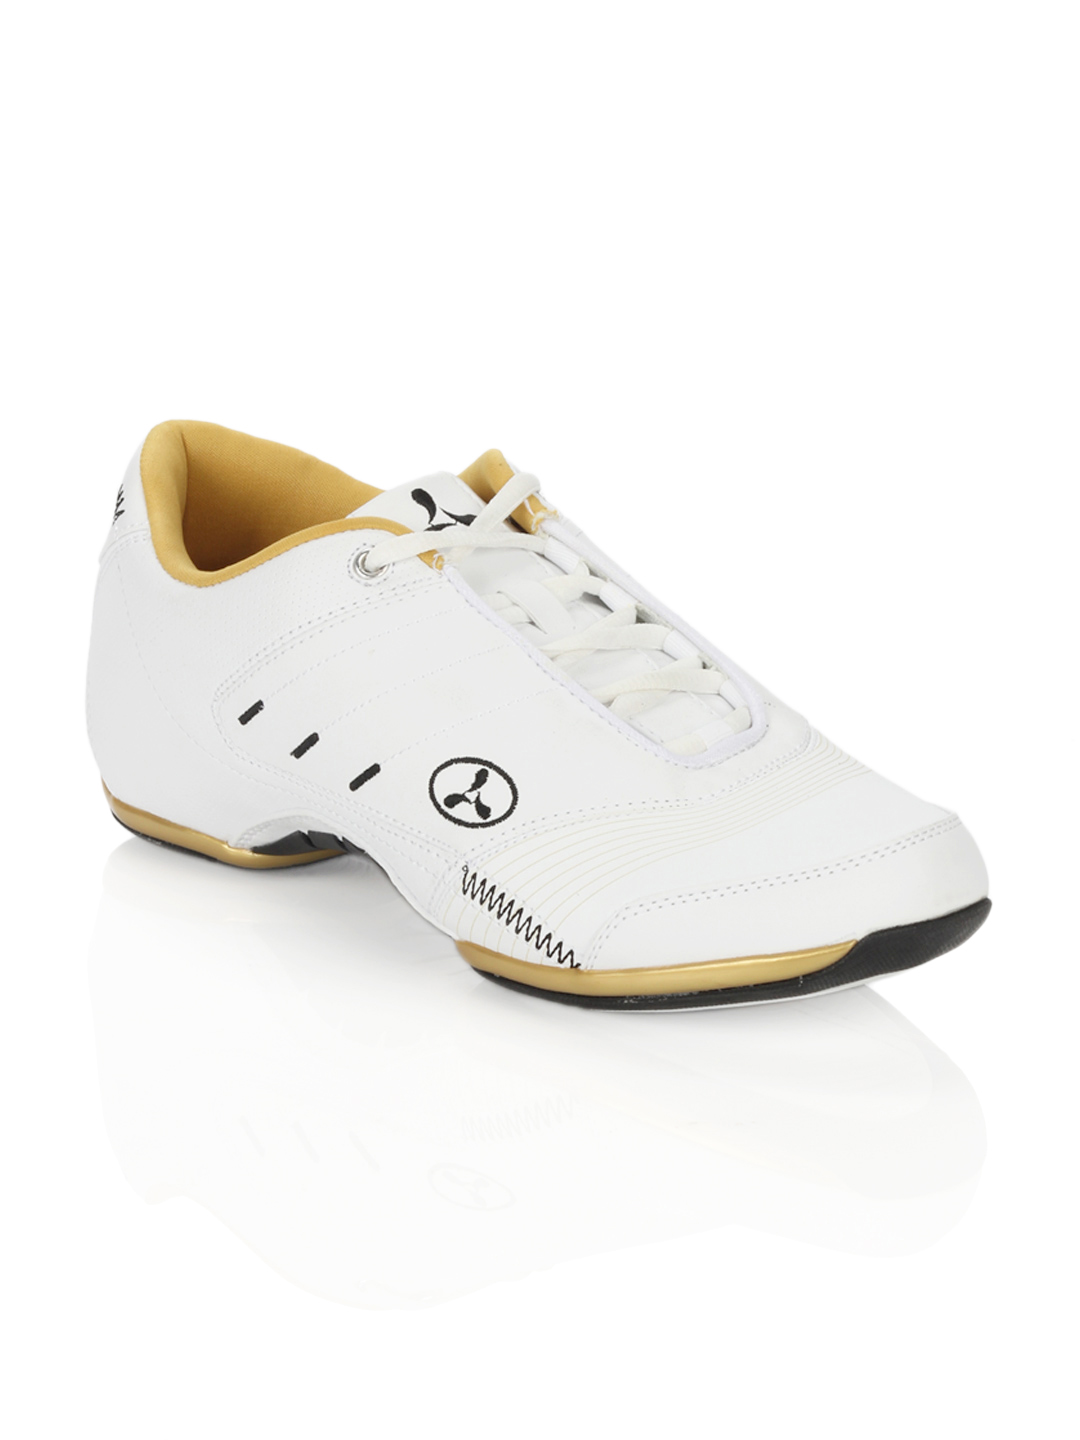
Spinn Men Recurve White & Gold Shoes
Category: Footwear / Shoes / Casual Shoes
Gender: Men
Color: White
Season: Spring 2013
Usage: Casual